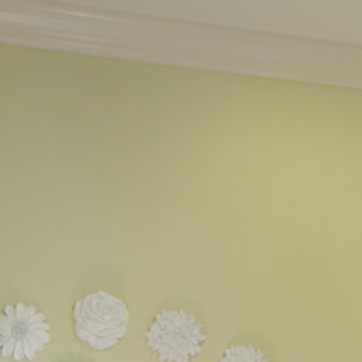
Material: painted